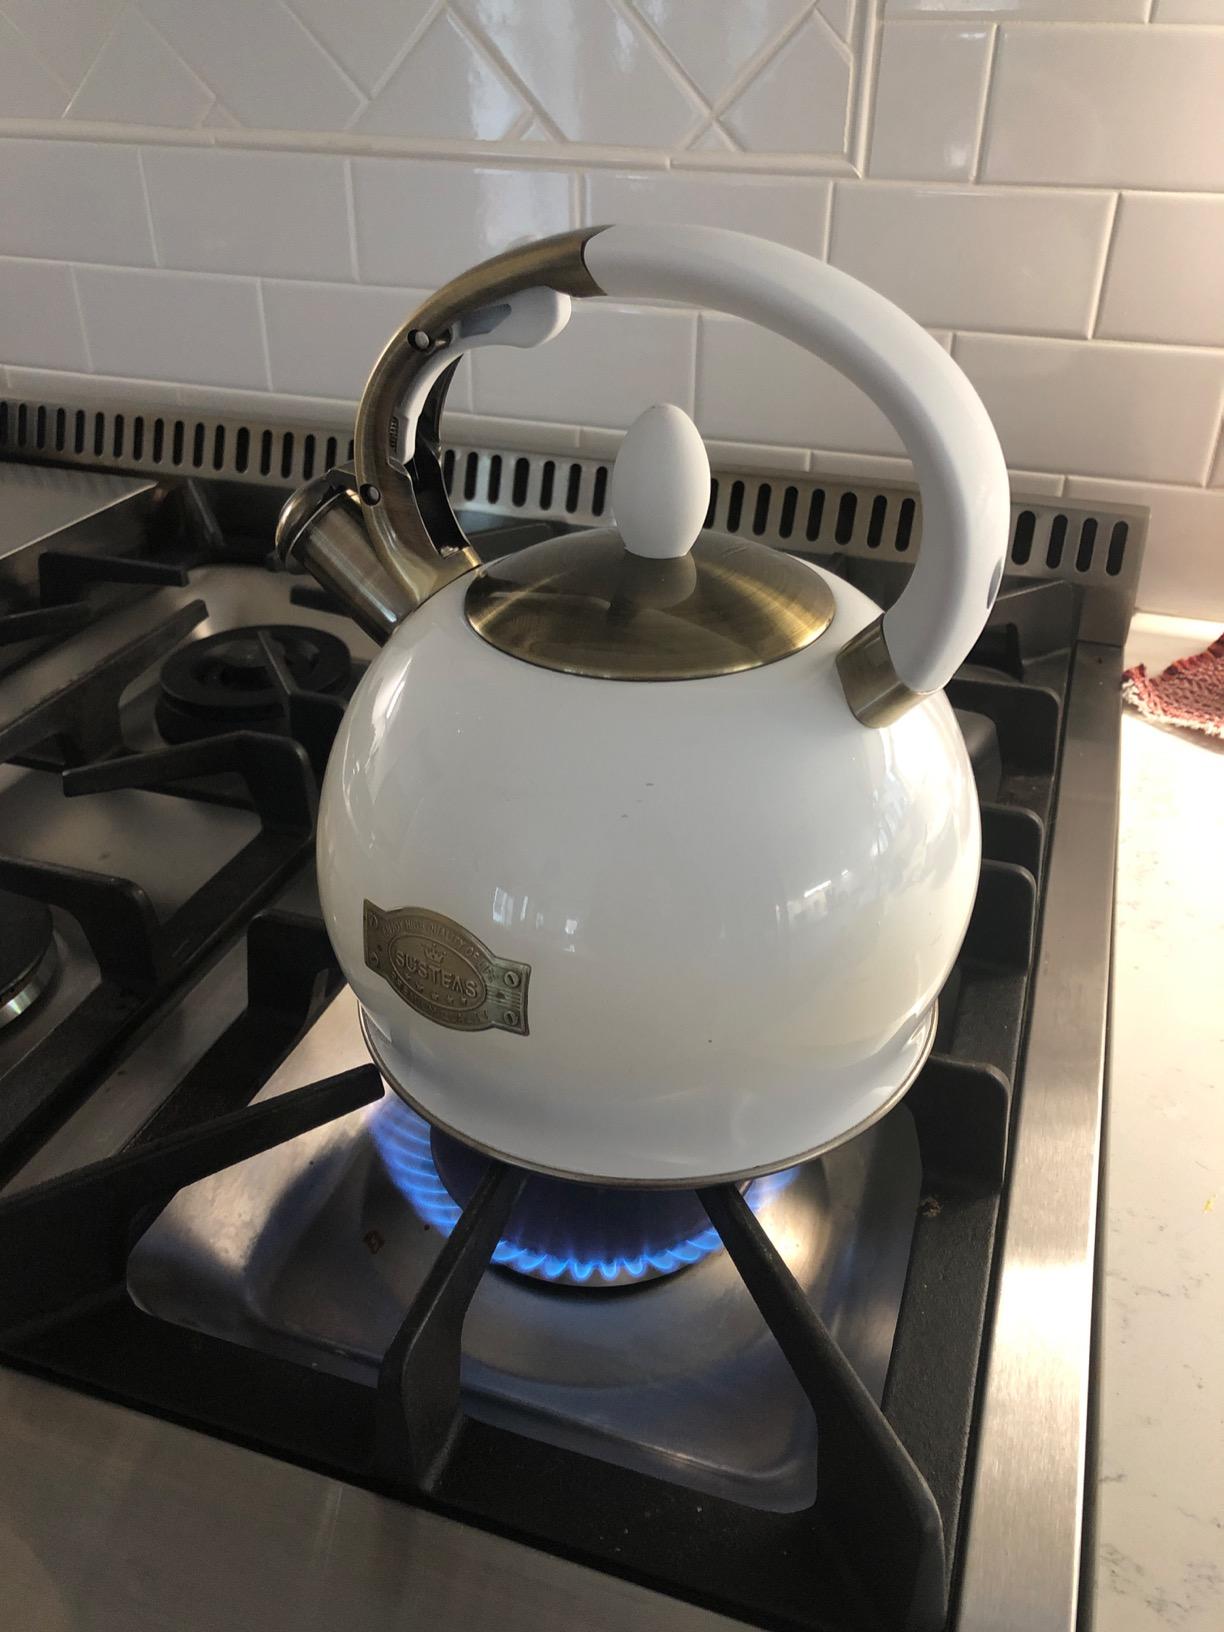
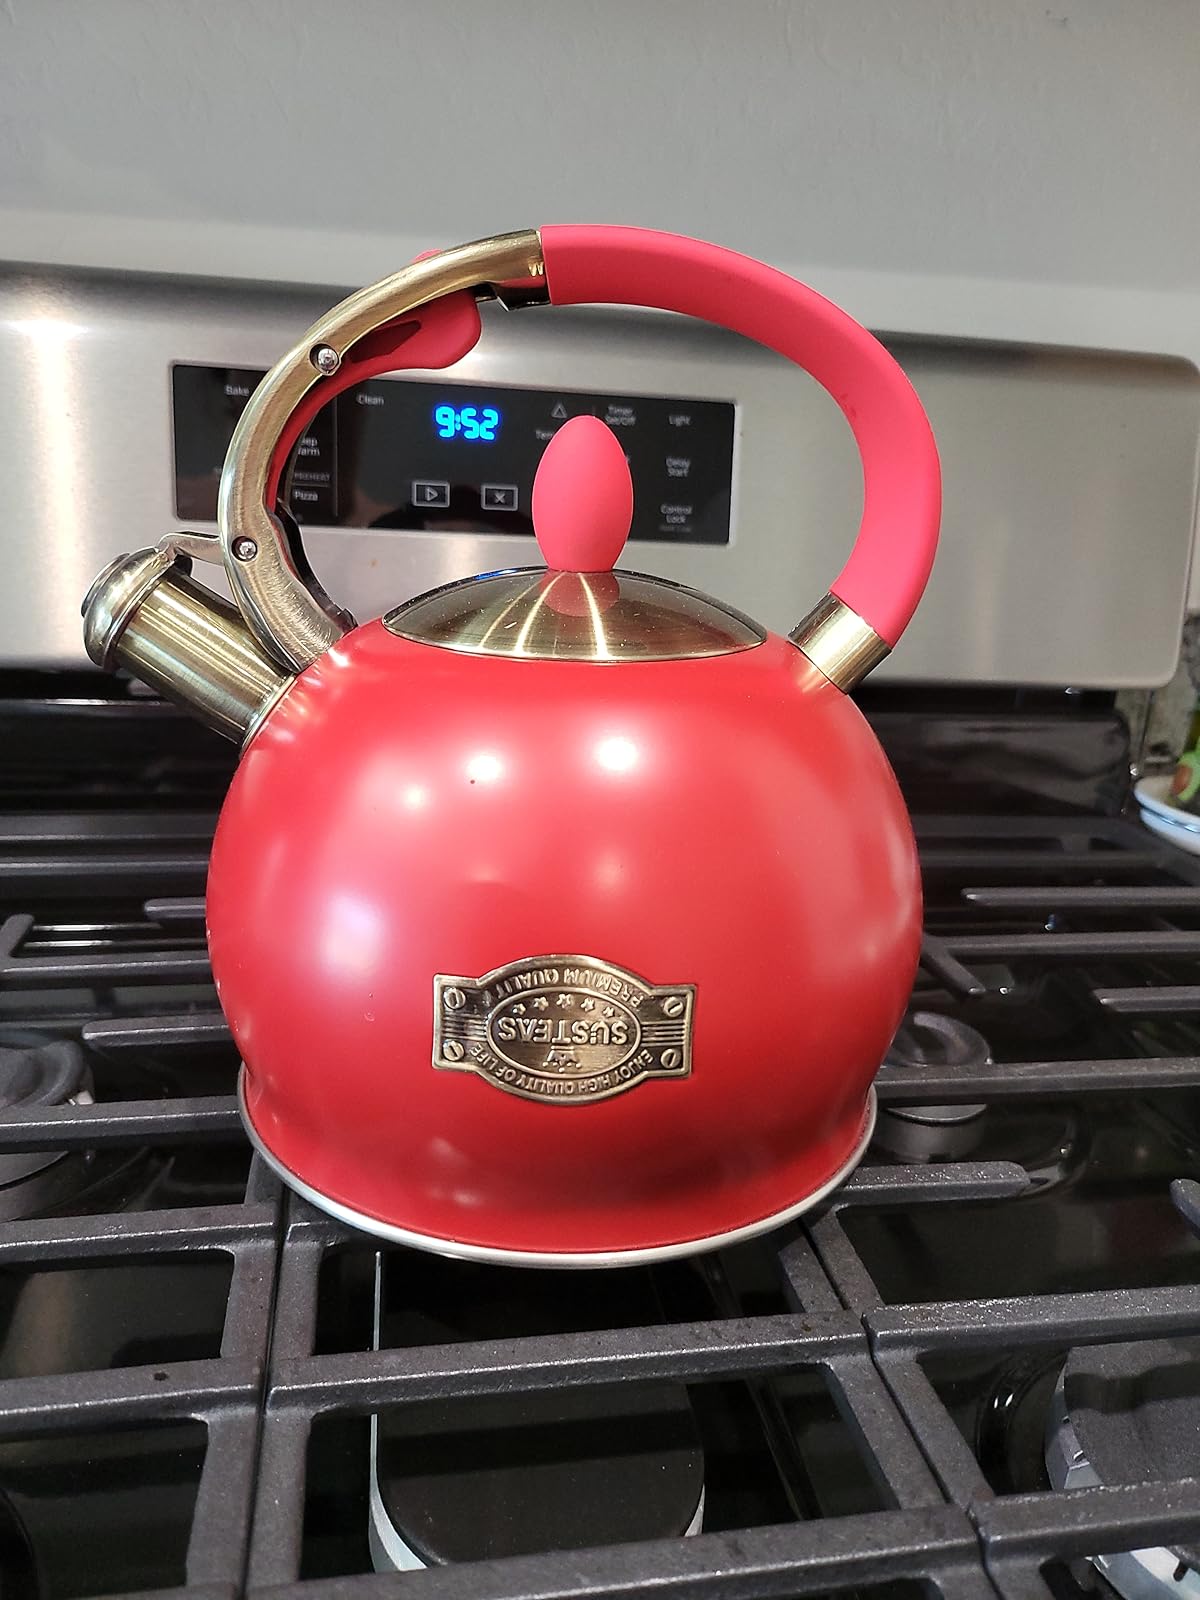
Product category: items_kettle
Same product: no